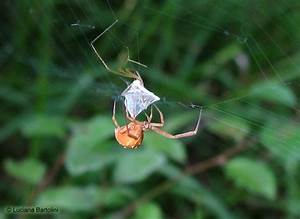
Label: spider